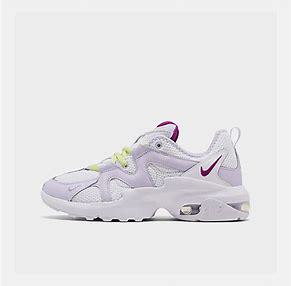
Brand: Nike
Model: Air Max Graviton